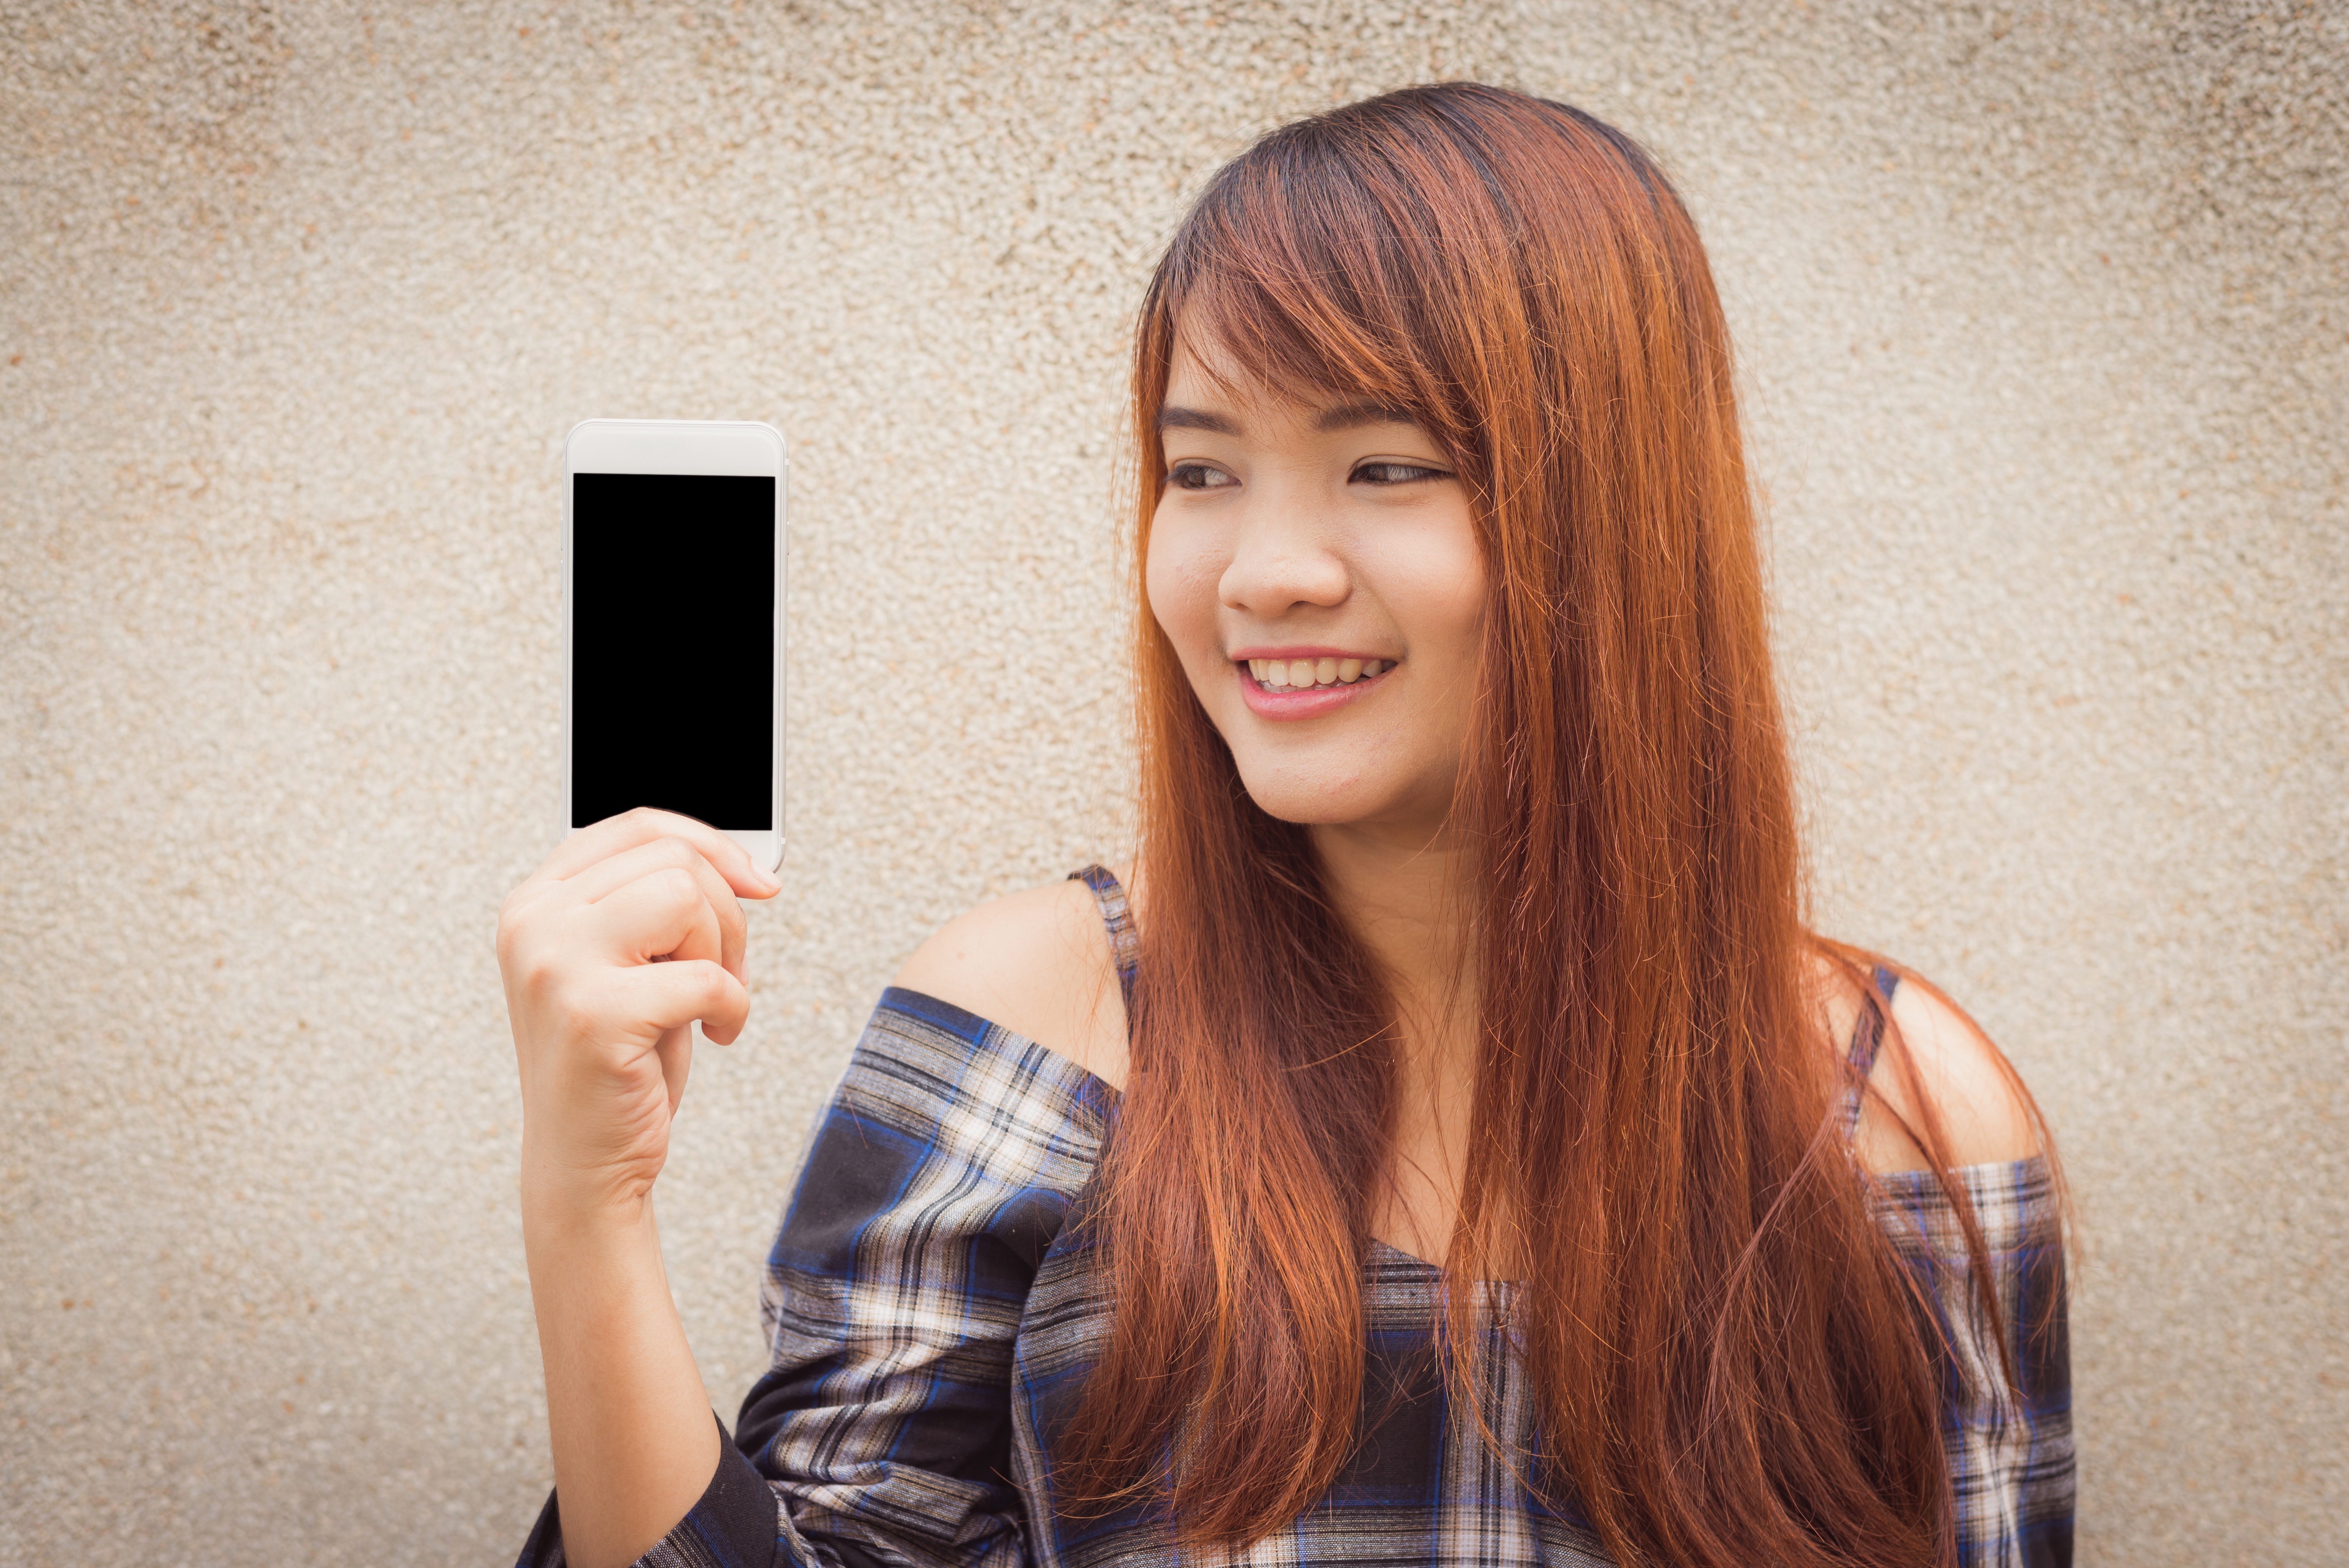
hair, face, skin, hairstyle, hair coloring, beauty, lip, long hair, brown hair, selfie, smile, photography, technology, electronic device, layered hair, red hair, Step cutting, black hair, bangs